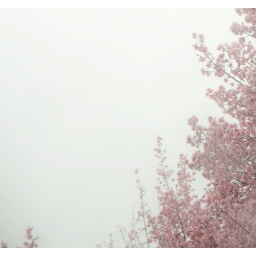
70/365Even on a rainy day these trees are still a strong sign that spring is around the corner.